Ferrari 348

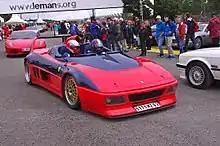
Ferrari 348 Barchetta Competizione

The 348's styling differed from previous models with straked side air intakes and rectangular taillights resembling the Testarossa, stylistic themes reminiscent of the F40, the world's fastest production car at the time, and other prestigious Ferrari models of the past. The model was also the final design overseen by chief stylist Leonardo Fioravanti, known for such designs as the F40, Daytona, 512 Berlinetta Boxer, 288 GTO, P5, P6 and others. The F355 that succeeded the 348 returned to the styling cues of the 328 with round tail lights and rounded side air scoops.